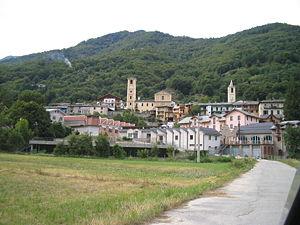
Villar Pellice est une commune italienne de la ville métropolitaine de Turin dans la région Piémont en Italie.